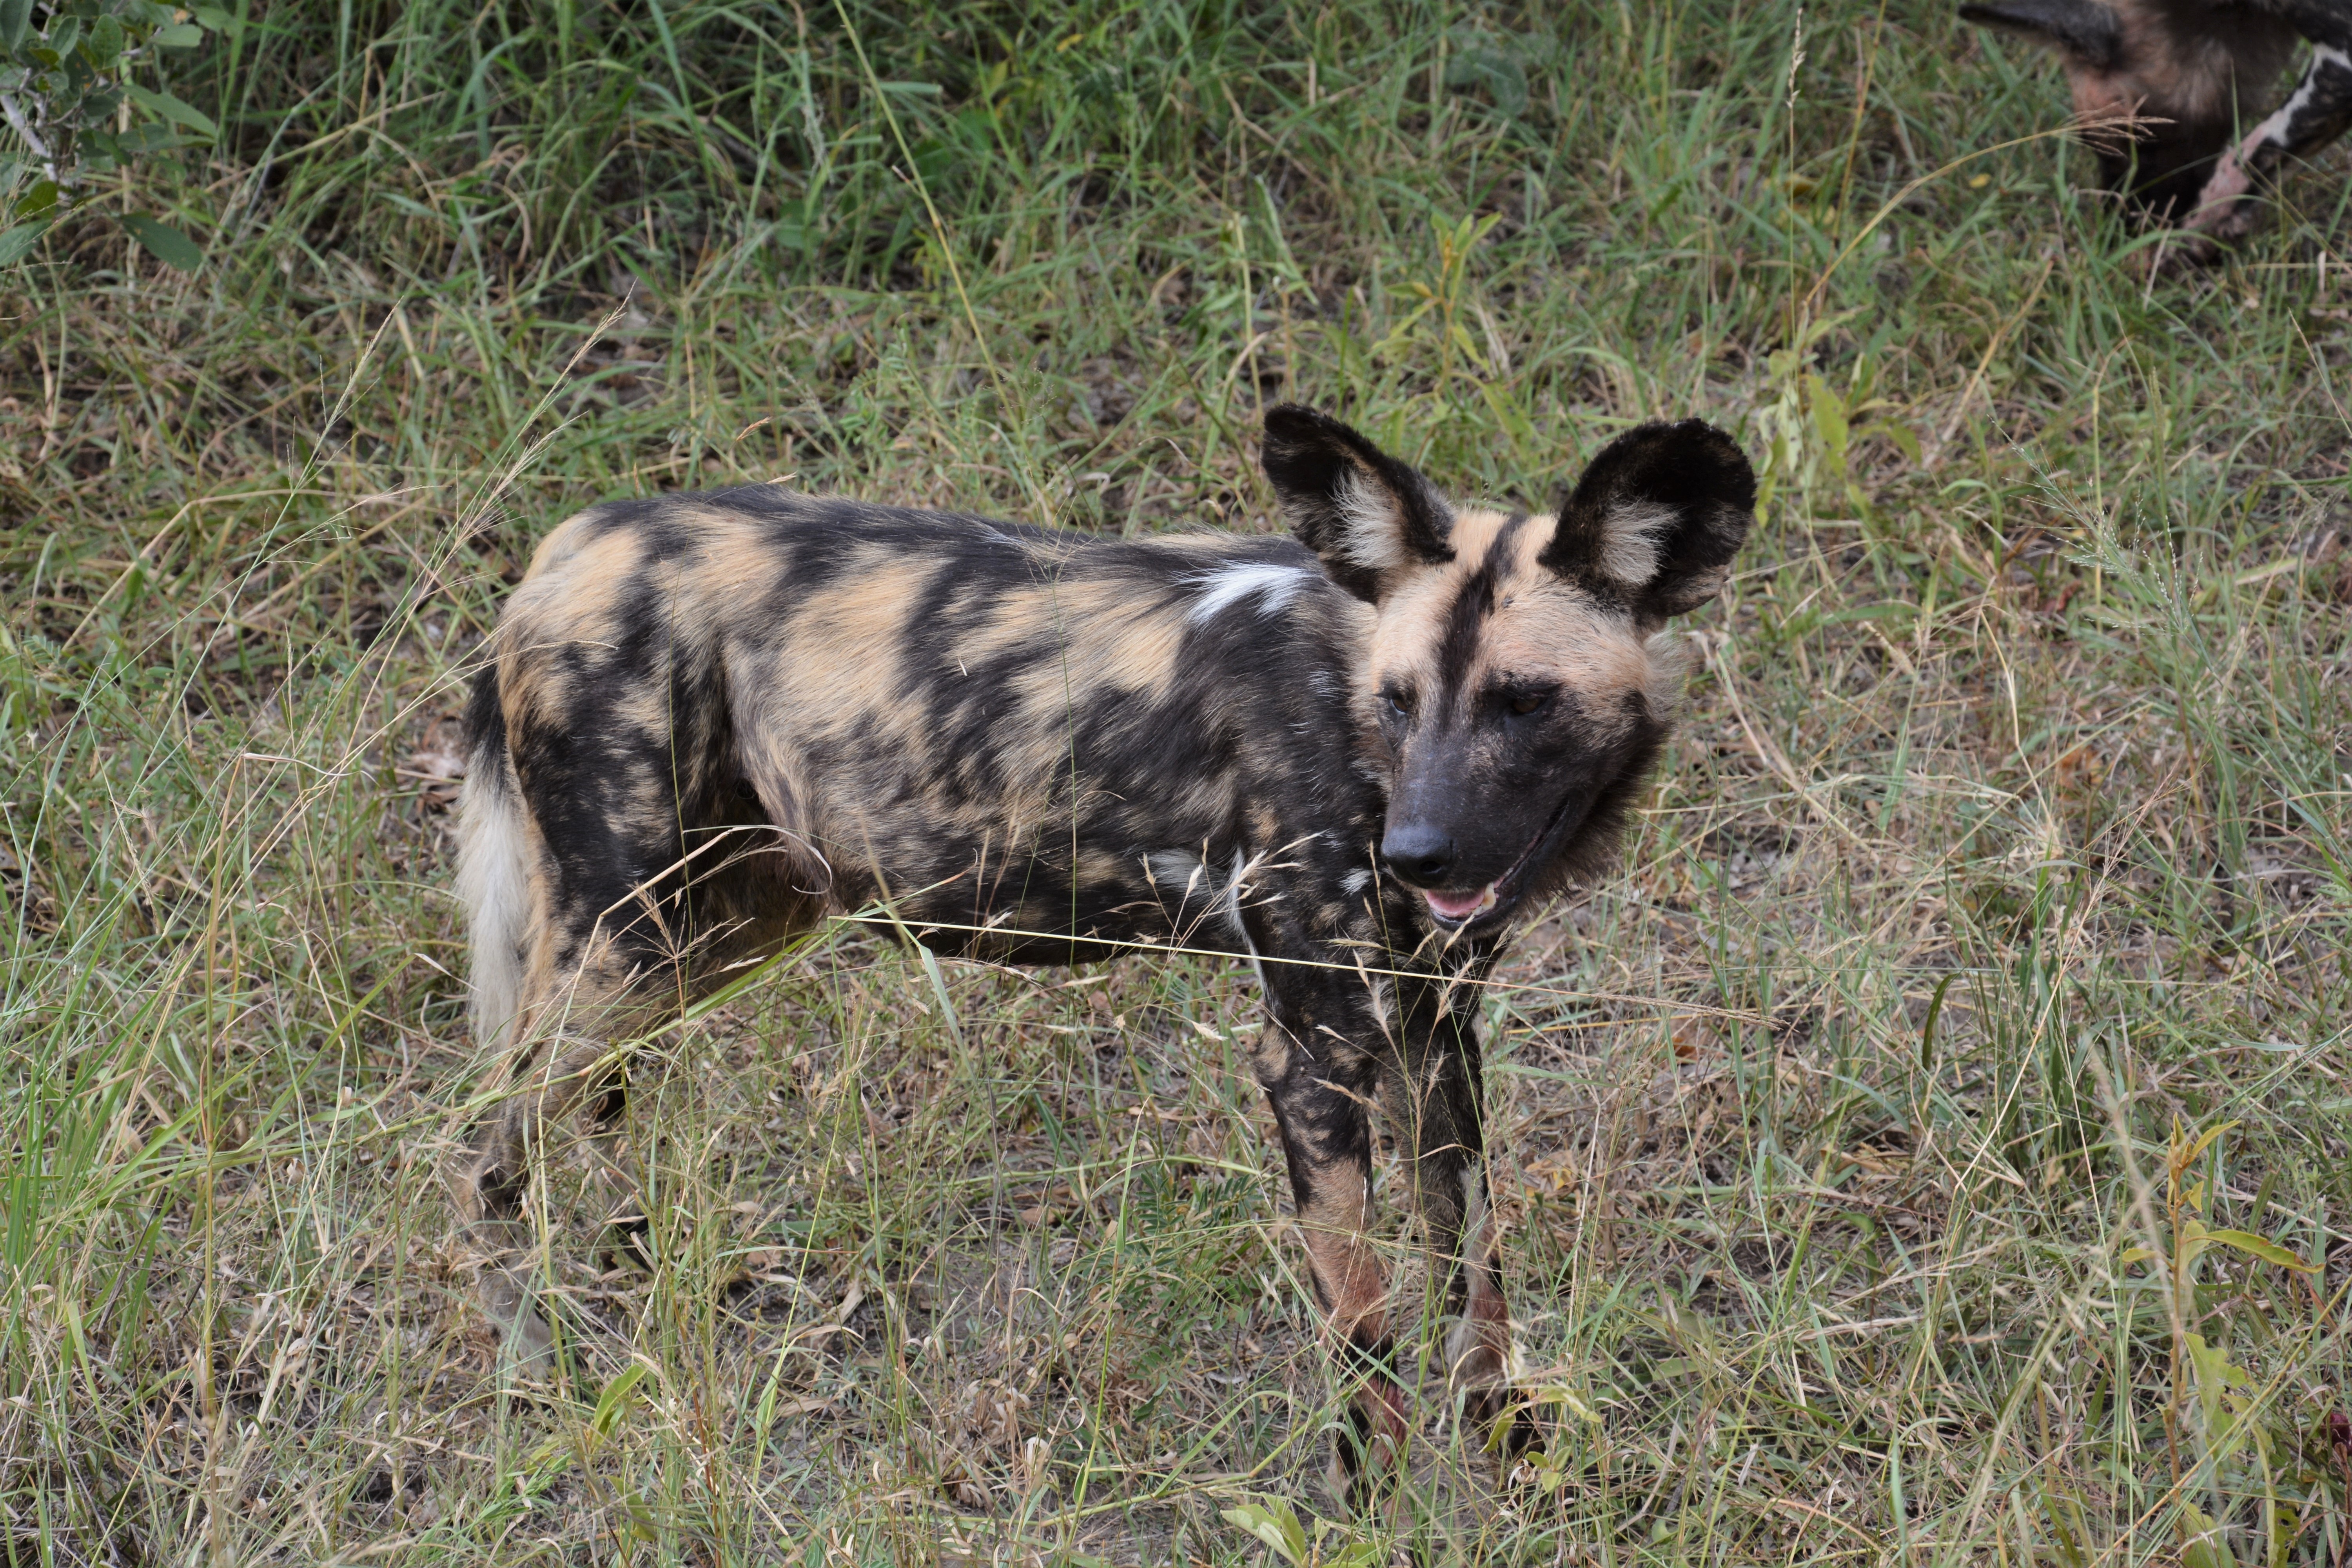
grass, wildlife, africa, mammal, predator, fauna, vertebrate, hyena, wild dog, dog like mammal, dhole, lycaon pictus